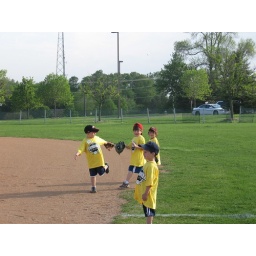
Joe's in the red hat